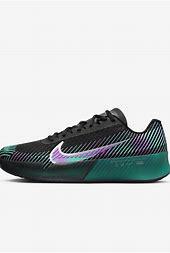
Brand: Nike
Model: Court Air Zoom Vapor 11